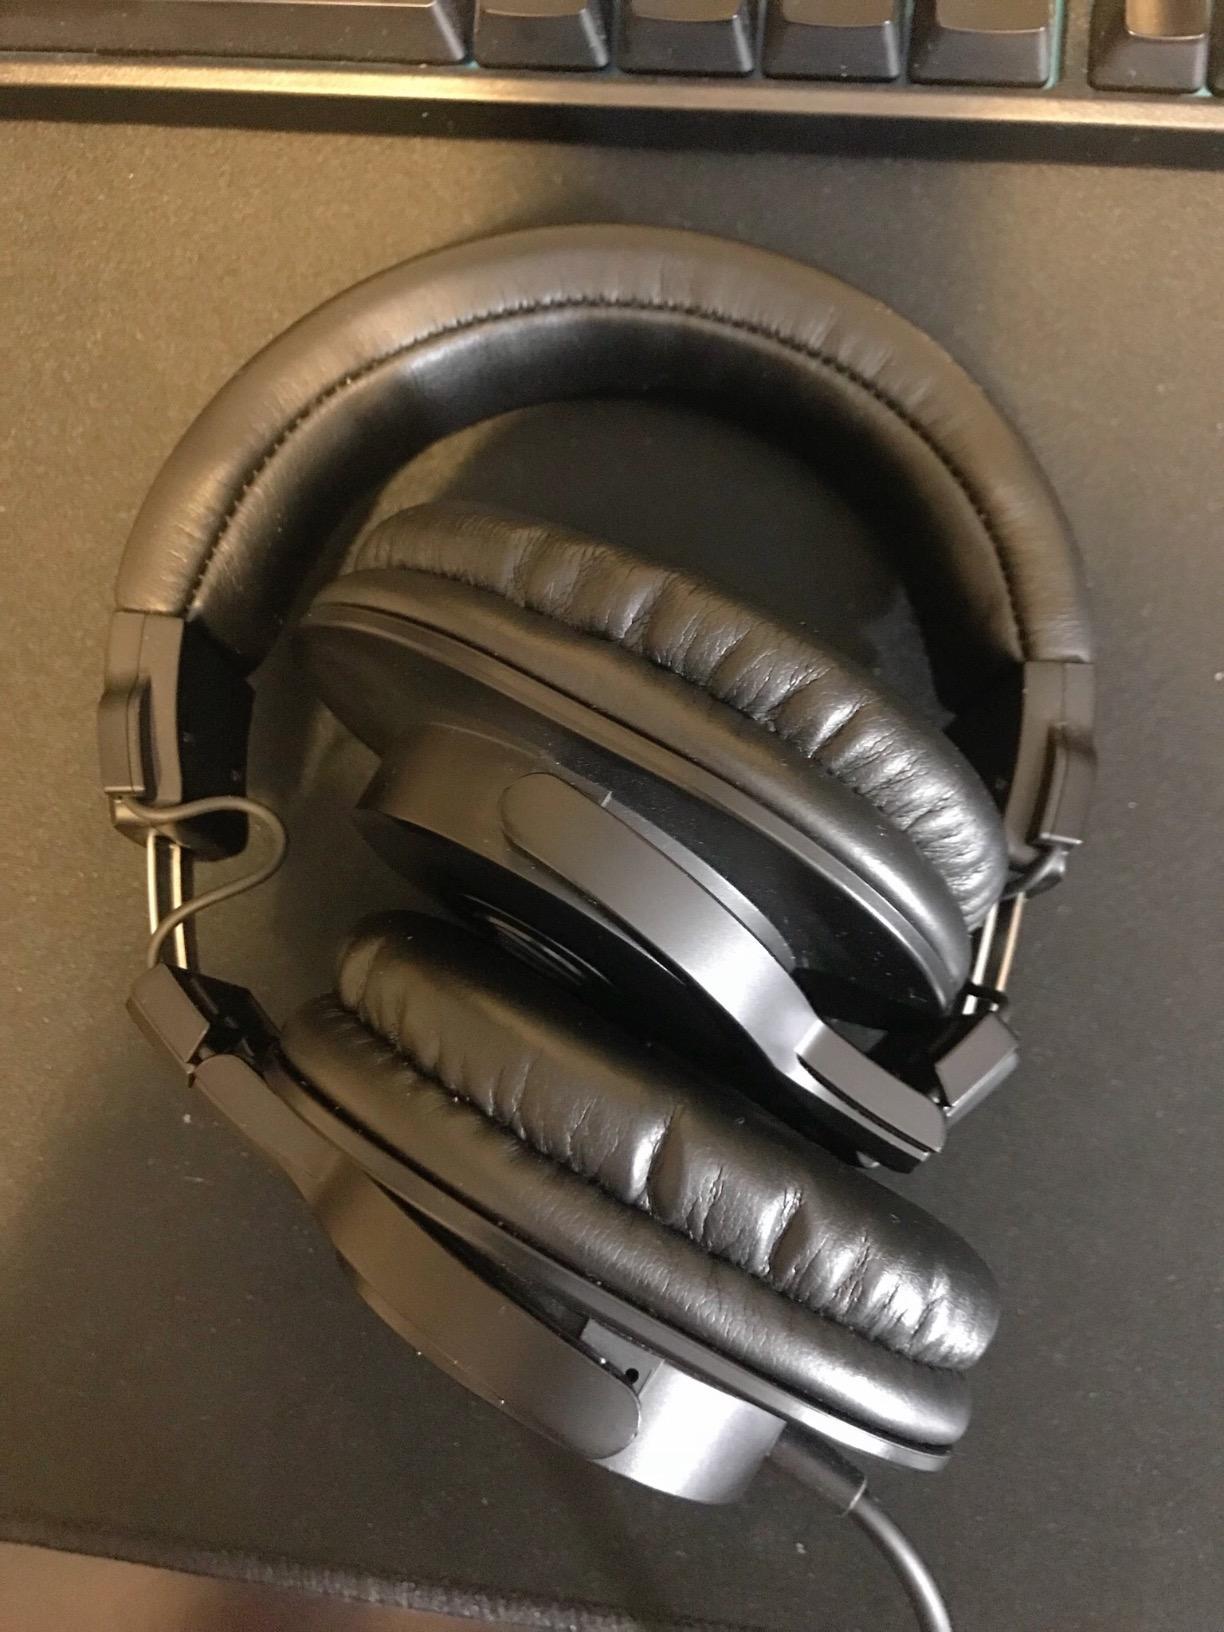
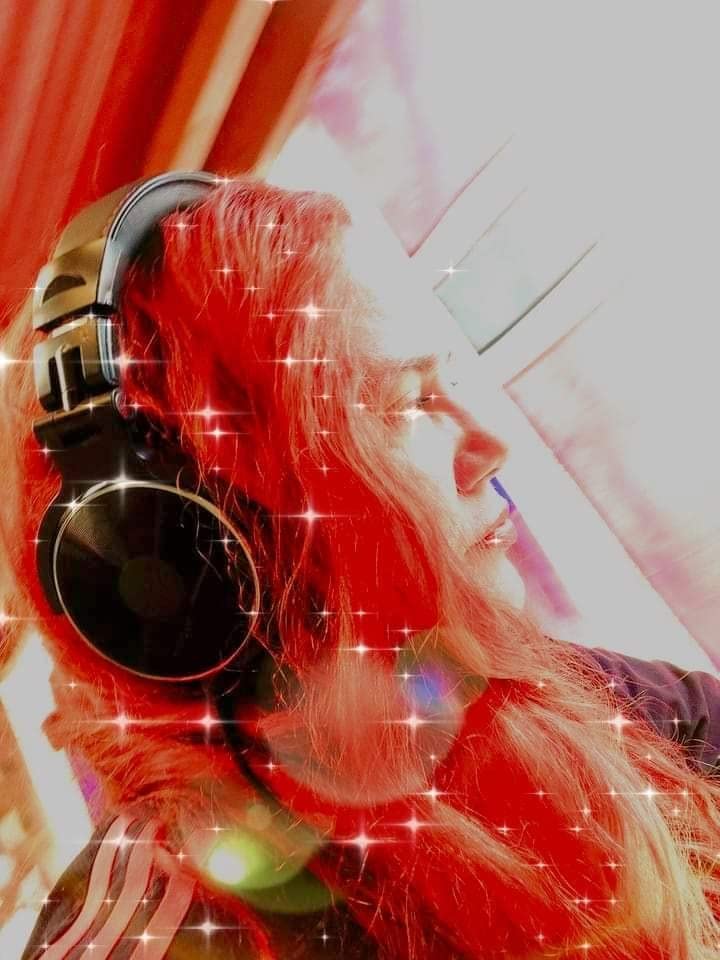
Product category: headphones
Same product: no